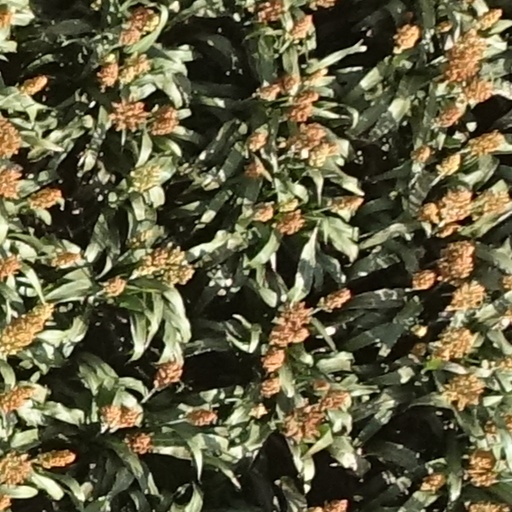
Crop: sorghum